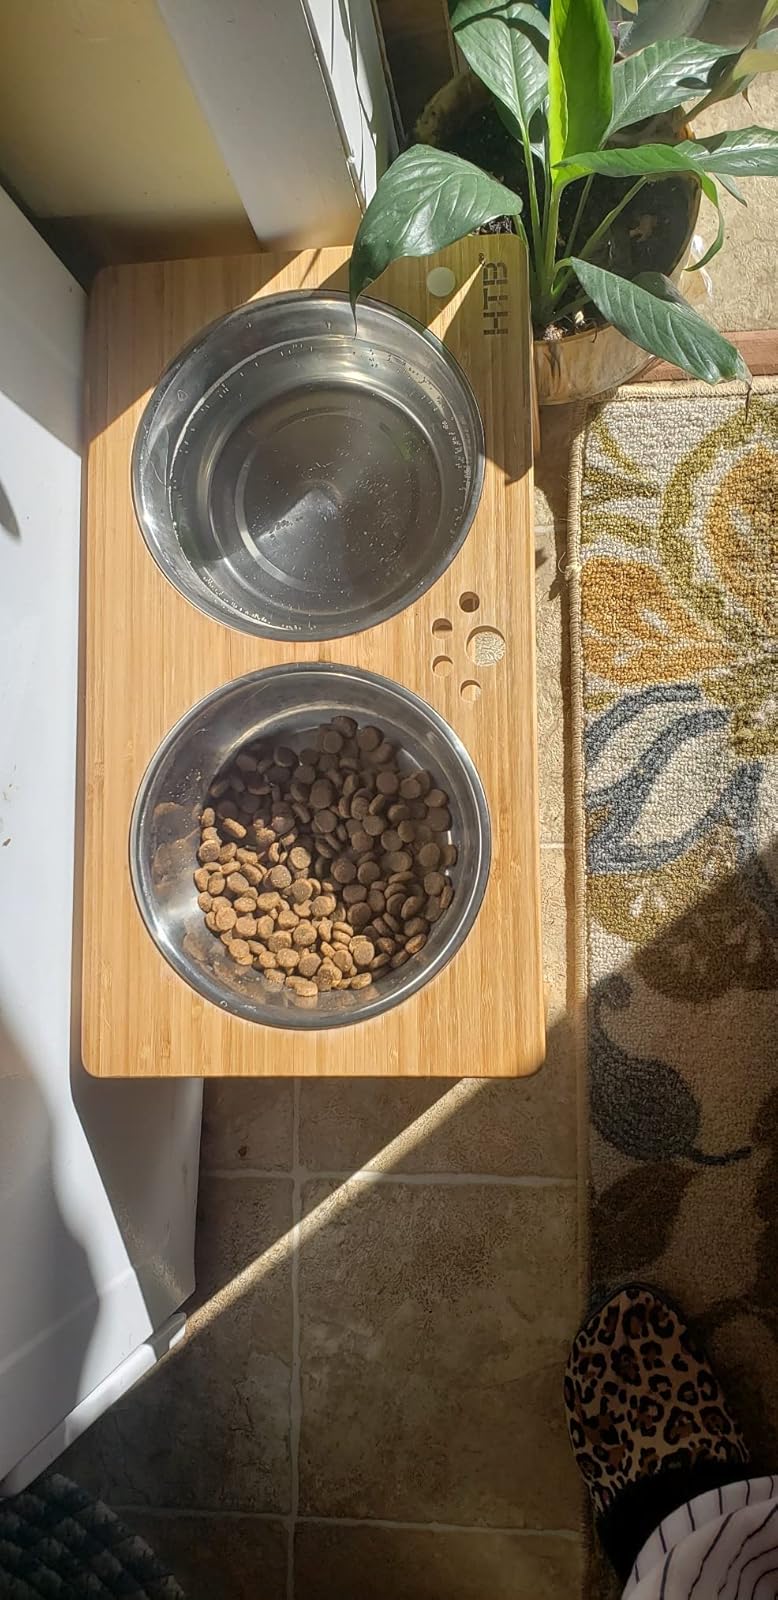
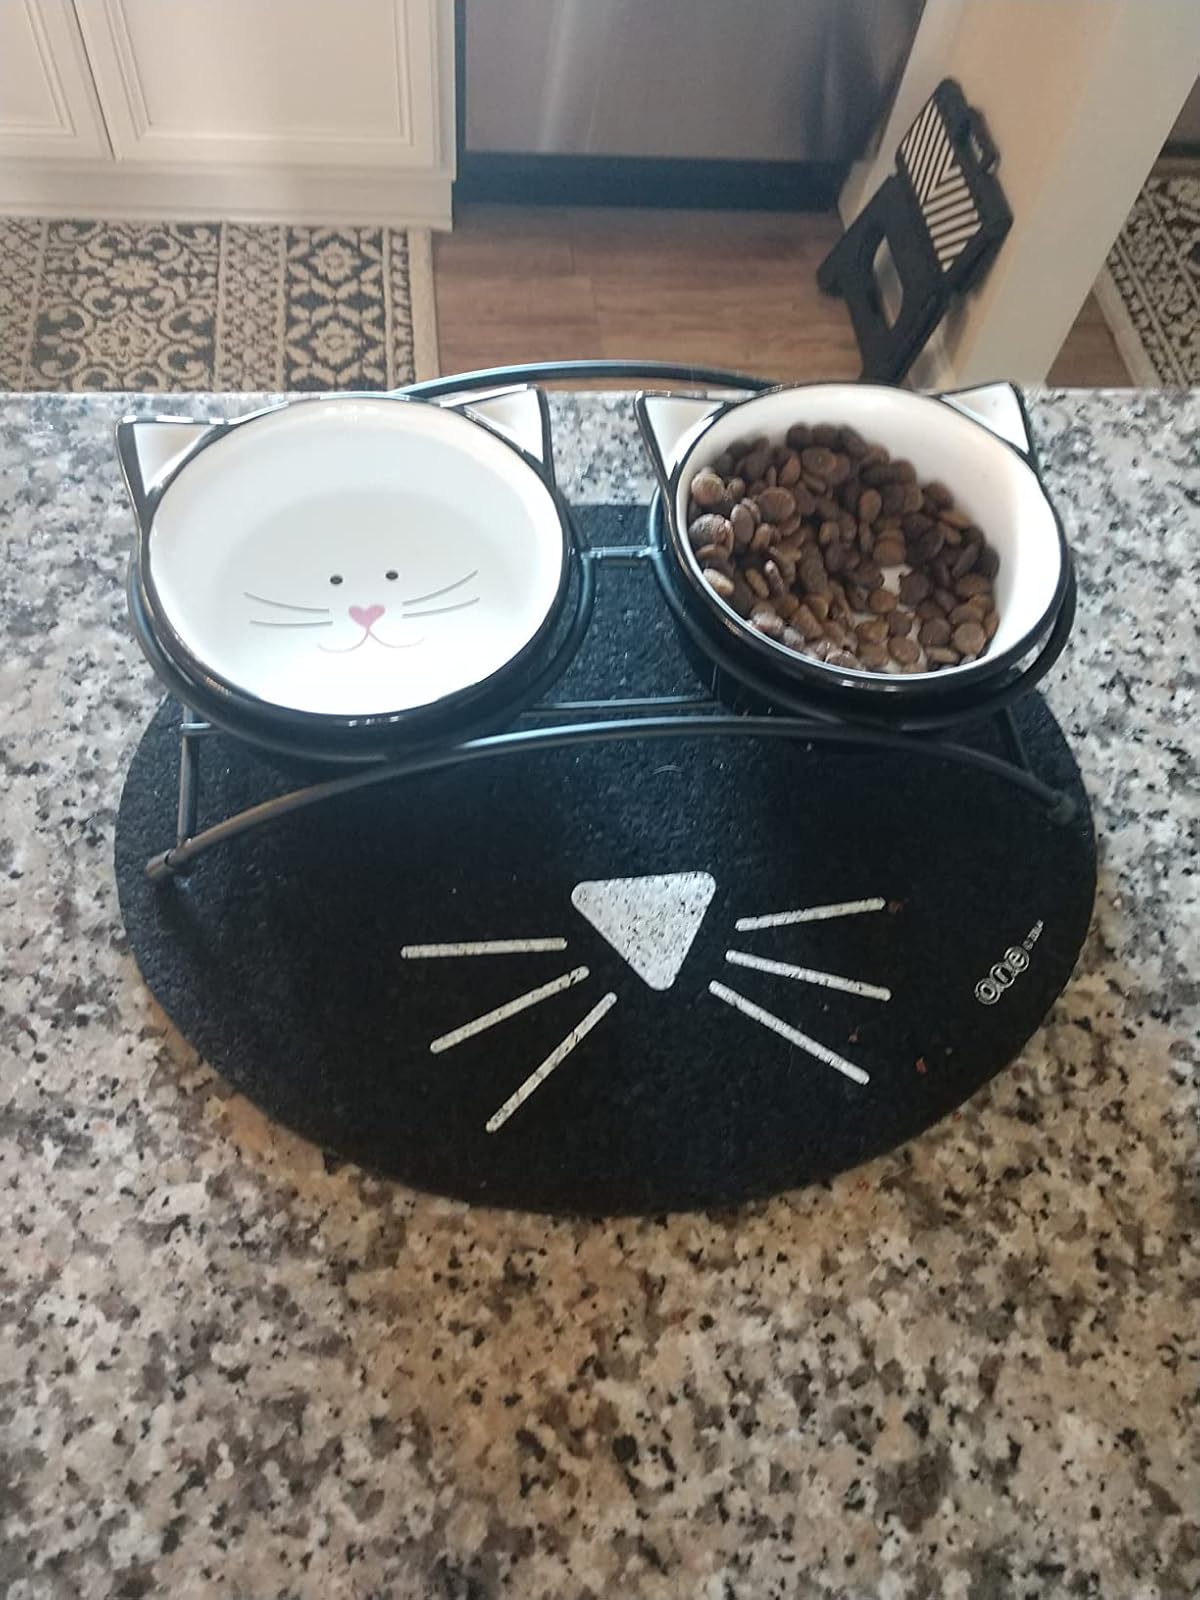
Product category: items_bowl
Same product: no